Martin Ludlow

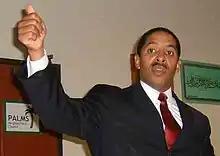
Ludlow as a councilman in 2006.

In 1998, Ludlow became chief of staff to state Assembly Member Antonio Villaraigosa, and in 2001 he was named political director of the Los Angeles County Federation of Labor under the executive secretary, Miguel Contreras. In 2002 he became a member of the staff of Assembly member Herb Wesson.